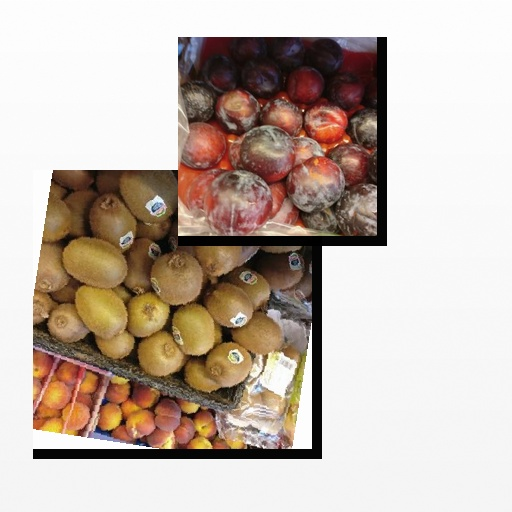
Food items: plum, kiwi